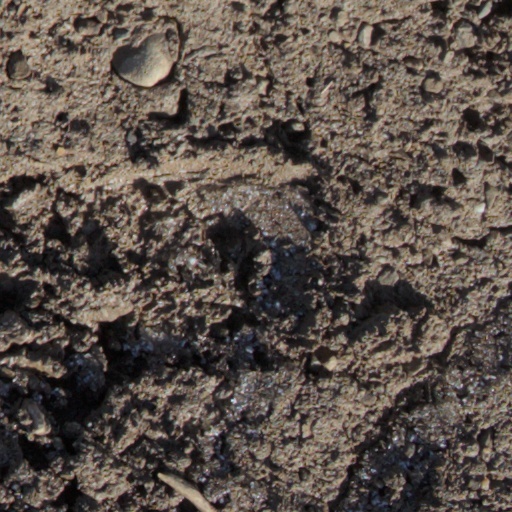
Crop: wheat